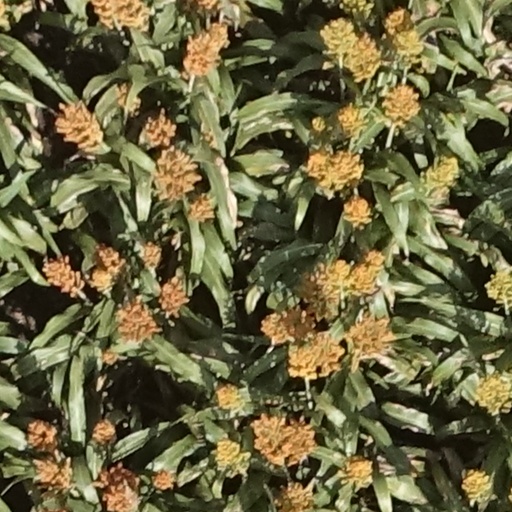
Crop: sorghum